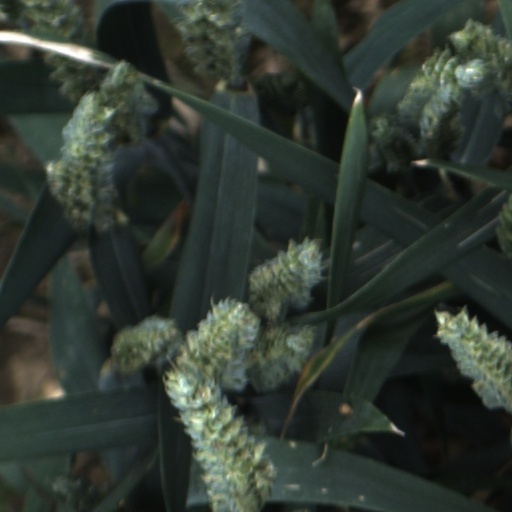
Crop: wheat